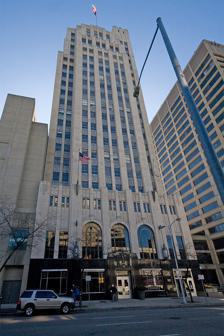
Building: Liberty Tower (Dayton)
Country: United States of America
Year built: 1931
United States historic place Mutual Home & Savings Association Building U.S. National Register of Historic Places Front of the building Taken from parking garage across the street on September 20, 2014. Show map of Ohio Show map of the United States Location 120 W. 2nd St., Dayton, Ohio Coordinates 39°45′37″N 84°11′43″W / 39.76028°N 84.19528°W / 39.76028; -84.19528 Area 1 acre (0.40 ha) Built 1931 Architect Schenck & Williams Architectural style Modern Movement NRHP reference No. 82001480 Added to NRHP December 16, 1982 The Liberty Tower is a high-rise office building in Dayton , Ohio , United States . The 295 feet (90 m) tower was designed by the Dayton architectural firm of Schenck & Williams . The tower is named Liberty Tower after Liberty Savings Bank . Currently, the building hosts a branch of First Financial Bank , this company having bought out a number of Liberty Savings Bank locations. History Liberty Tower, previously known as Mutual Home Savings Association Building , was the tallest building in Dayton from 1931 to 1969. At one point it was the property of the owners of the Indianapolis Motor Speedway — the Hulman Family of Terre Haute, Indiana . In 1982 Liberty Tower became listed on the National Register of Historic Places . See also List of tallest buildings in Dayton, Ohio National Register of Historic Places listings in Dayton, Ohio References